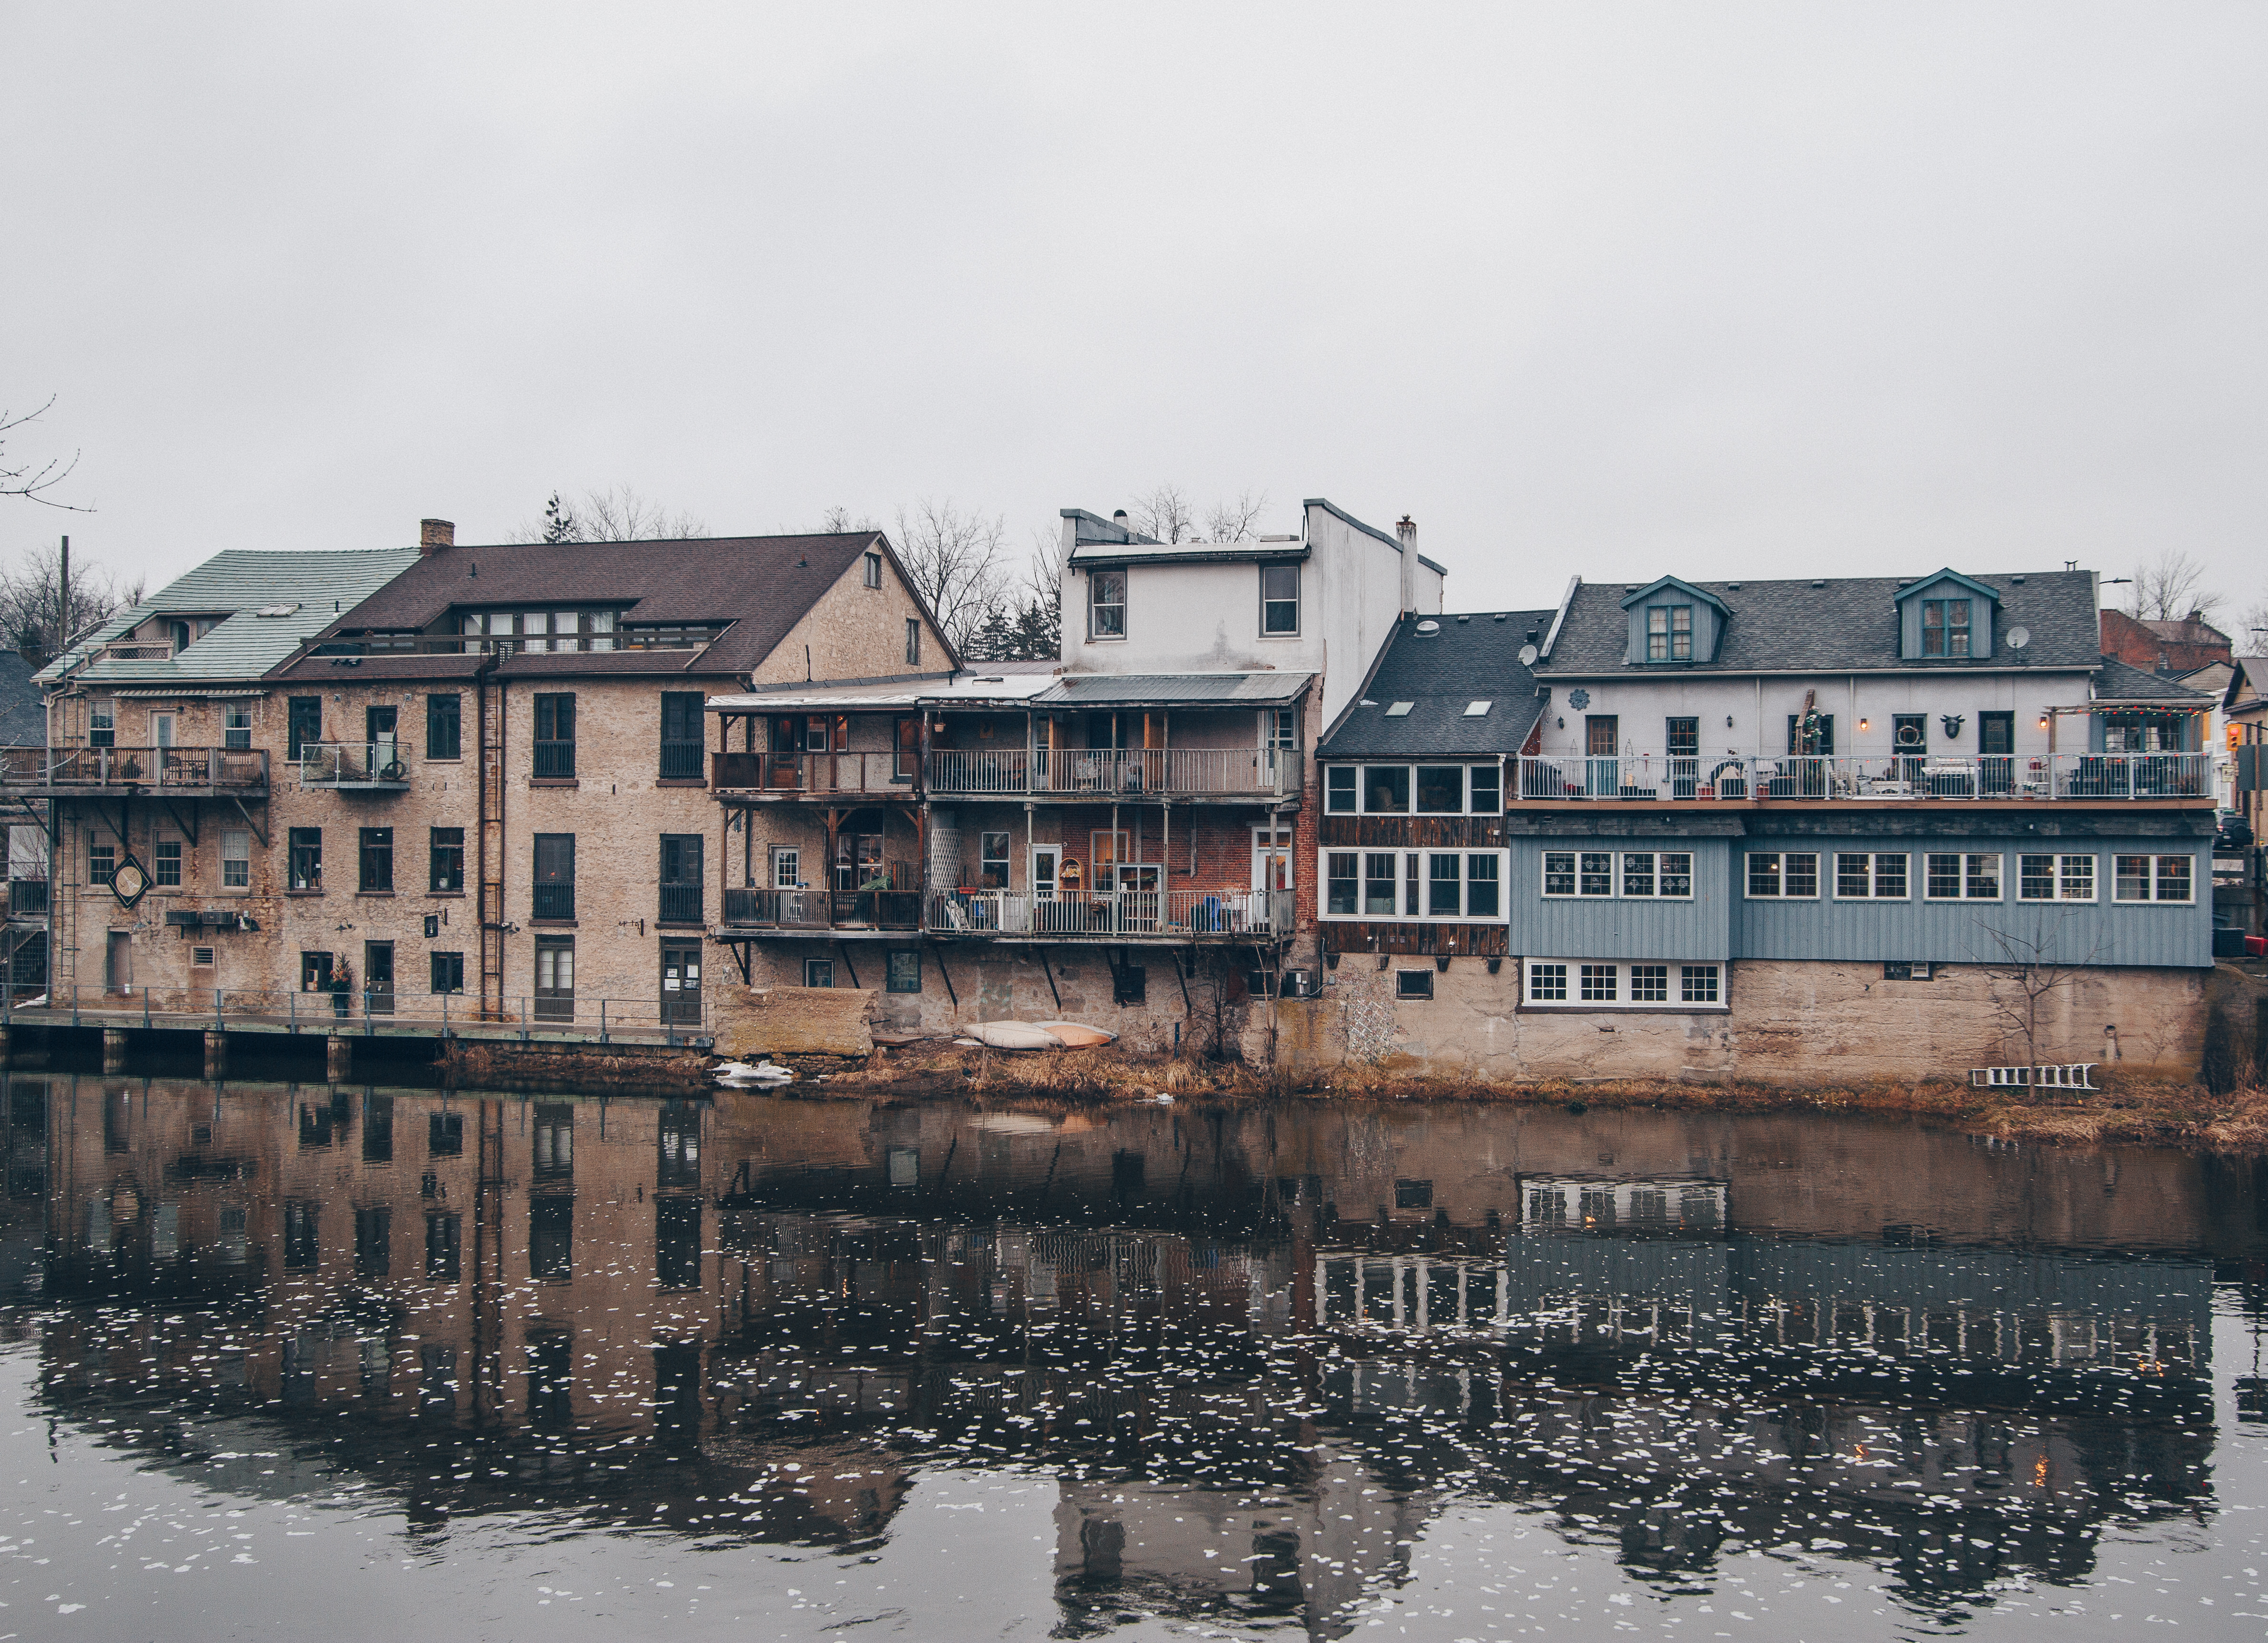
sea, water, boat, house, town, building, river, cityscape, reflection, vehicle, harbor, waterfront, waterway